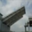
Label: bridge